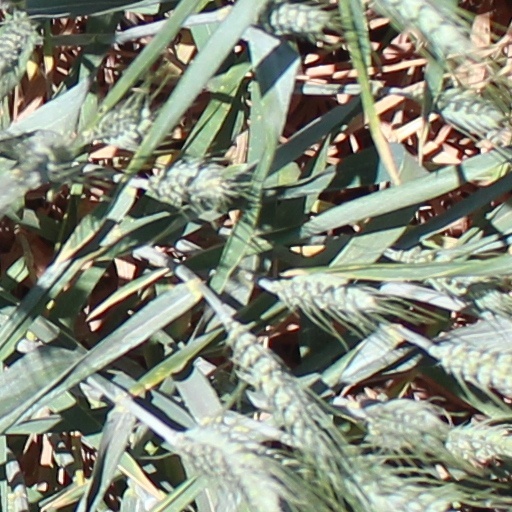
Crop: wheat